Governor of Tokat

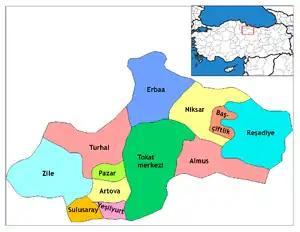
Map of the Province of Tokat, showing the provincial districts.

The Governor of Tokat (Turkish: "Tokat Valiliği") is the bureaucratic state official responsible for both national government and state affairs in the Province of Tokat. Similar to the Governors of the 80 other Provinces of Turkey, the Governor of Tokat is appointed by the Government of Turkey and is responsible for the implementation of government legislation within Tokat. The Governor is also the most senior commander of both the Tokat provincial police force and the Tokat Gendarmerie.